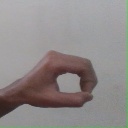
अक्षर: औ